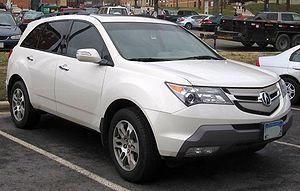
L’Acura MDX est le premier SUV du constructeur automobile Acura et qui fait office de remplacement au 4X4 SLX disparu en 1999.